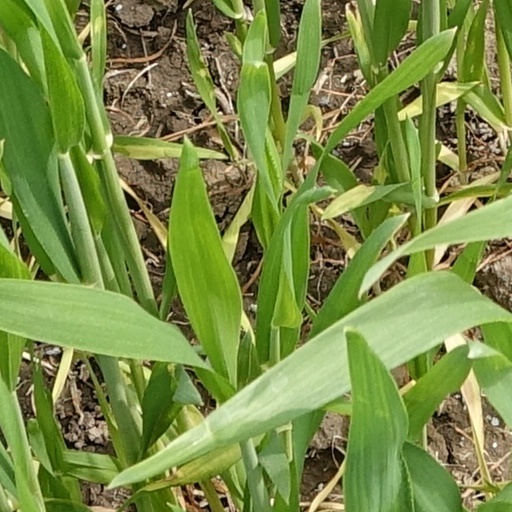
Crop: wheat